Varma Films

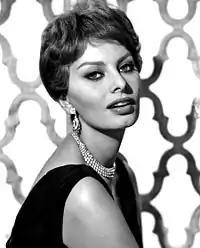
Sophia Loren played lead roles twice in films distributed by Varma Brothers, an affiliate of Varma Films

Spearheaded by Rajinder Varma, son of founder Biharilal Varma, Varma Brothers teamed up with Italian producer Carlo Ponti in the 1960s to theatrically distribute three English-subtitled Italian films in India. The first of these films was "Boccaccio '70" (1962). Originally, "Boccacio 70" had four segments, each with different directors and stars, but one of these segments, directed by Mario Monicelli, was removed in the version released in India as well as other countries outside Italy, presumably to reduce the length of the film. The first of the three remaining segments, titled "The Temptation of Dr Antonio", revealed the challenges faced by a puritanical champion of public respectability as he crusades against a billboard of a curvaceous model suggesting that people drink more milk. Starring Peppino De Filippo and Anita Ekberg in the lead roles, this segment was directed by Federico Fellini, who has been frequently hailed as one of the greatest directors of all time by BFI's "Sight & Sound" poll held every decade. Notably, in 2002, BFI's directors' poll ranked him the second greatest director ever while the critics' poll placed him at seventh. The second segment, titled "The Job", describes the responses taken by a young Contessa when she discovers that her husband, the Count, has been sleeping around with expensive call girls. Starring Romy Schneider and Tomas Milian, this segment was directed by Luchino Visconti. Finally, the third segment of "Boccacio 70", titled "The Raffle", reveals what happens when a timid sacristan wins a raffle to spend a night with an attractive shooting-gallery attendant. Directed by Vittorio De Sica, the lead role in this segment was played by Sophia Loren.